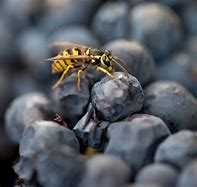
Label: Grapes